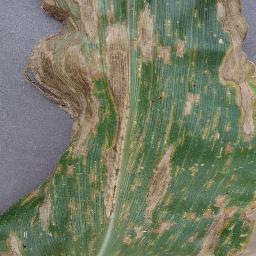
Label: Corn___Cercospora_leaf_spot Gray_leaf_spot